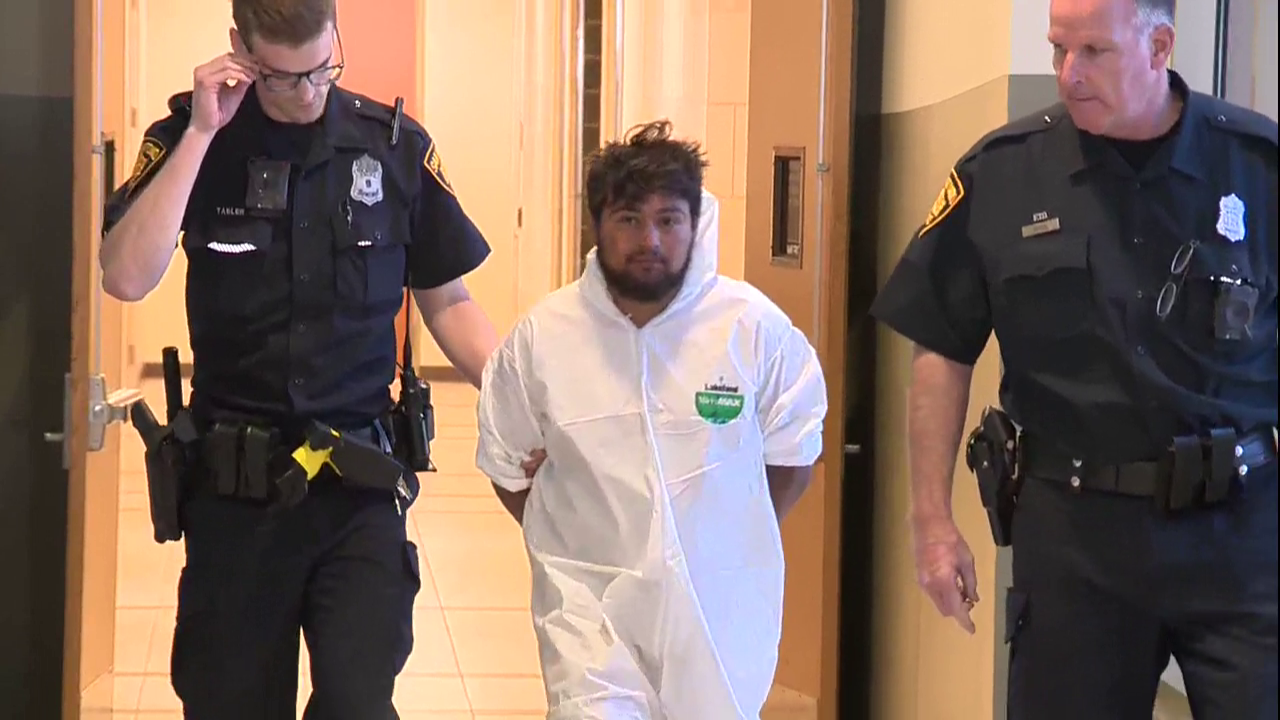
Gender: women